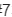
Number: 7